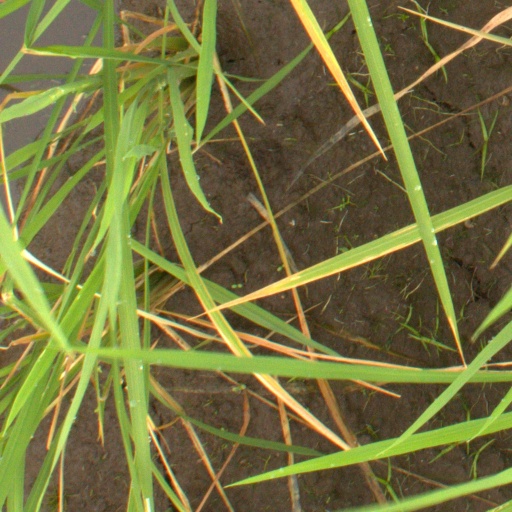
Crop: rice